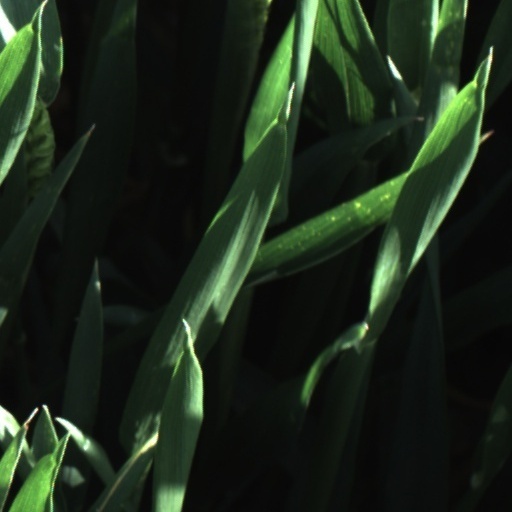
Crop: wheat